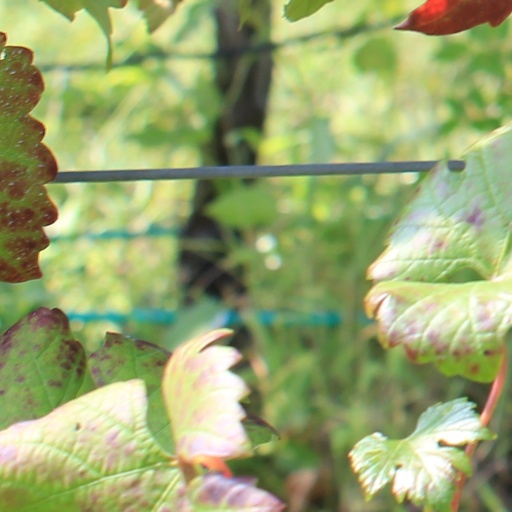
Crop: grape